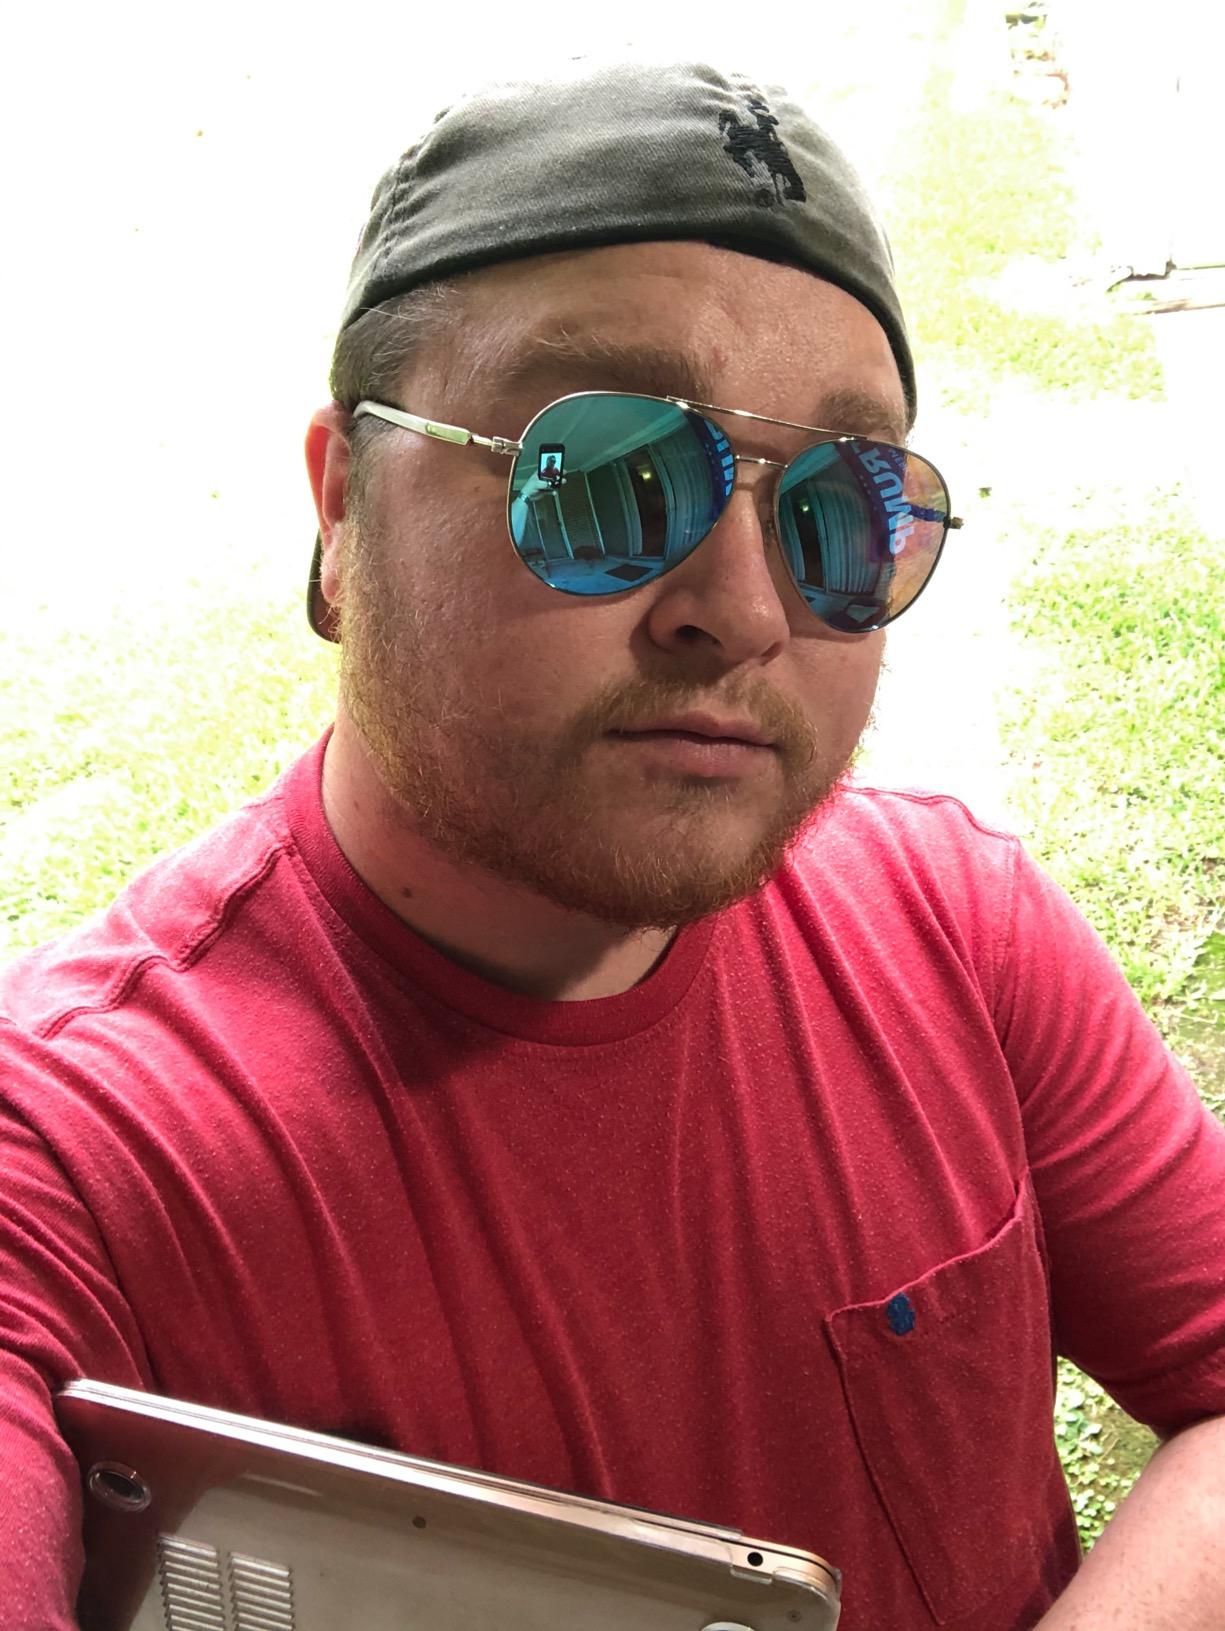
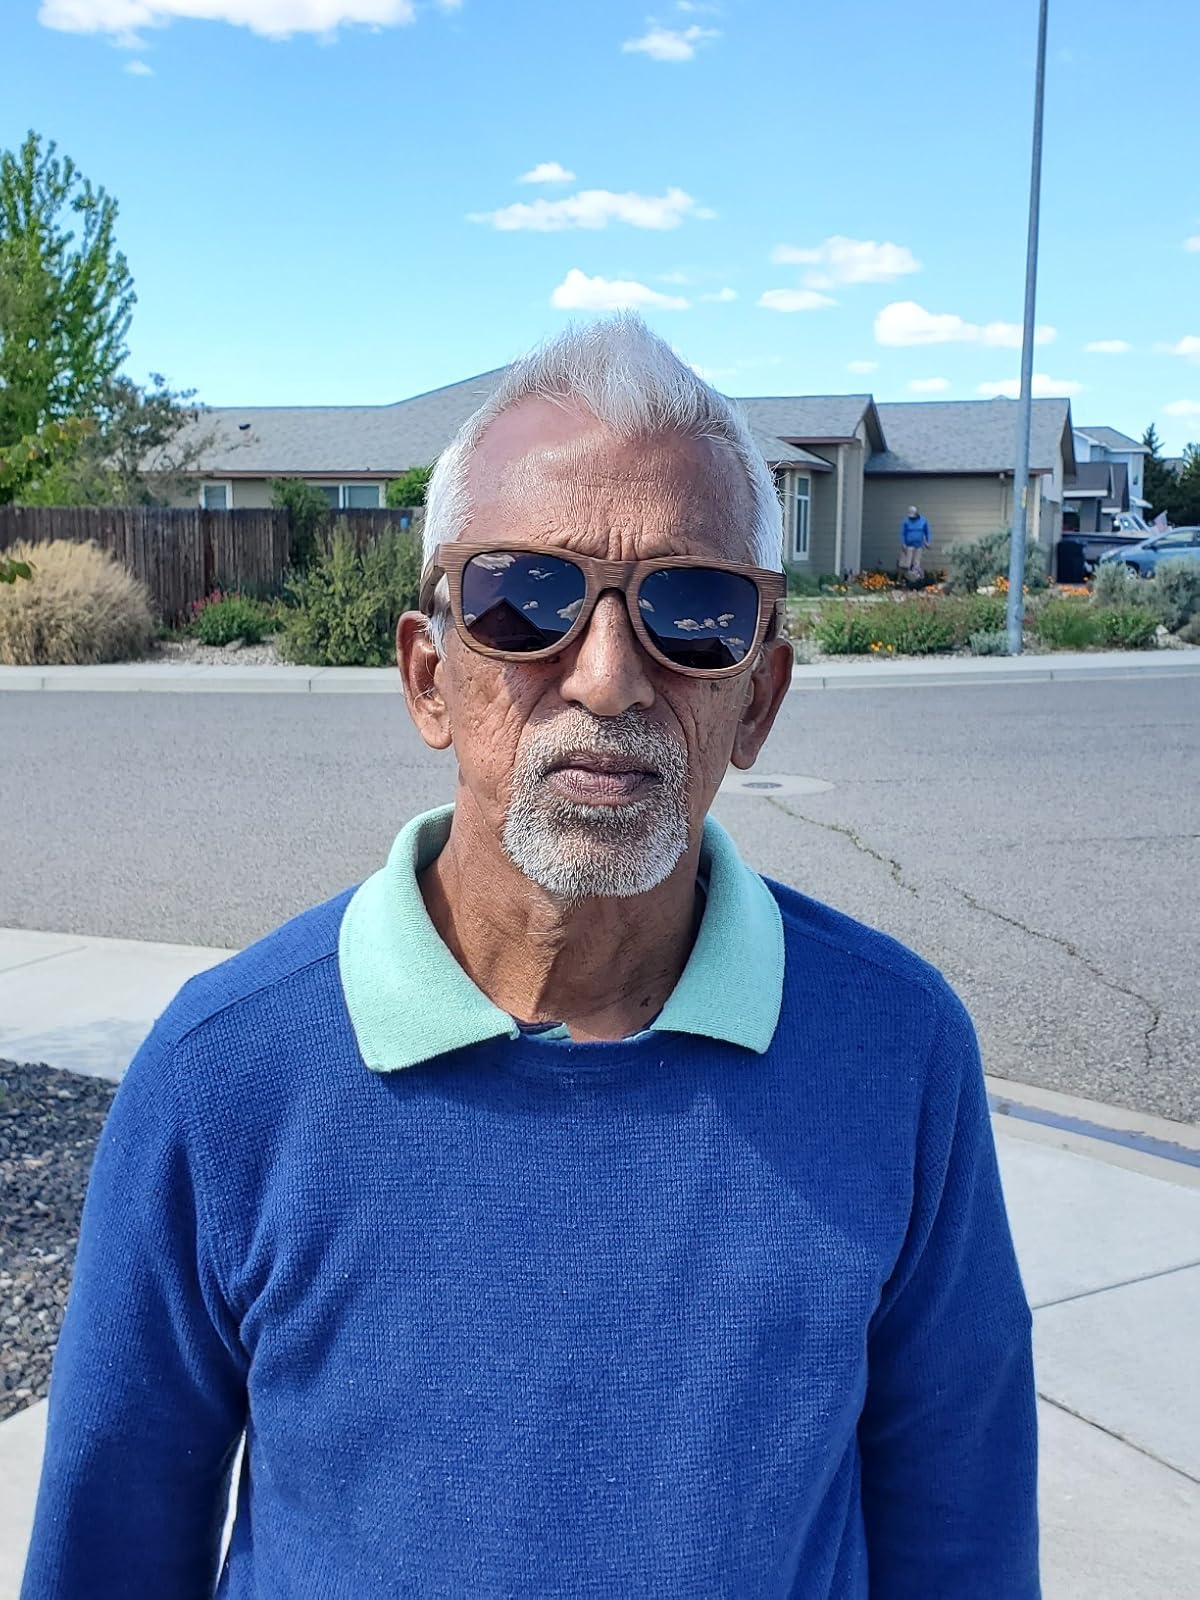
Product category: accessories_sunglasses
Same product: no